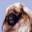
Label: dog